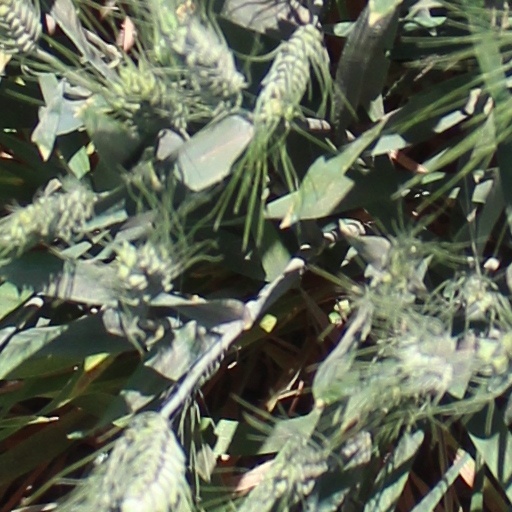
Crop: wheat